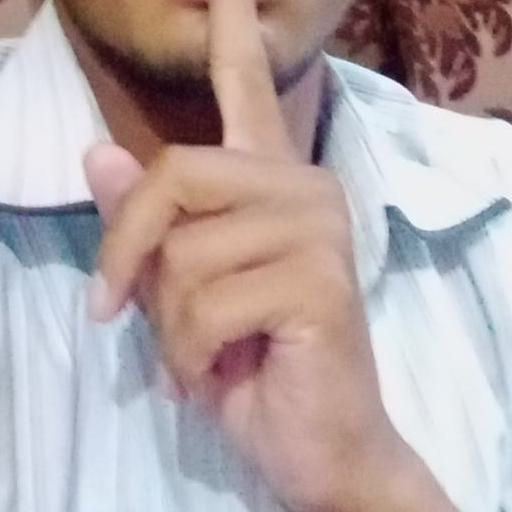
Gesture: mute